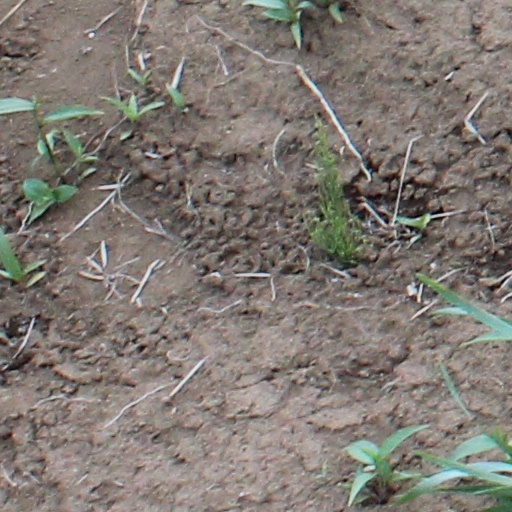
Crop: wheat